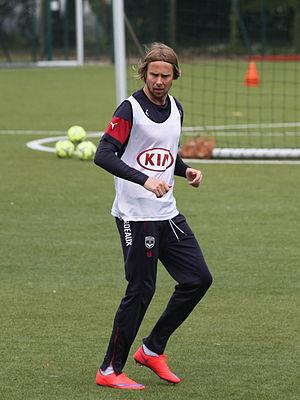
Plašil à l'entraînement.